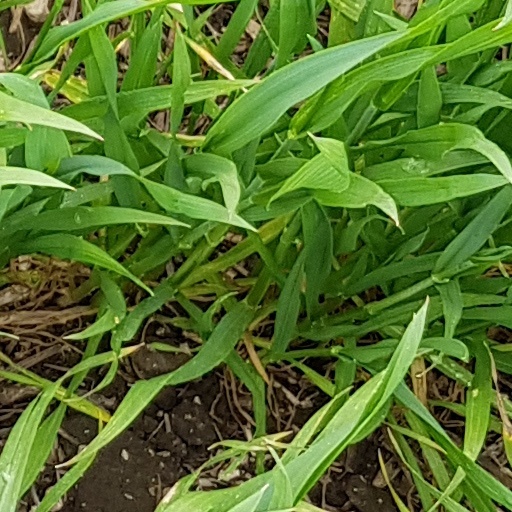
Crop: wheat